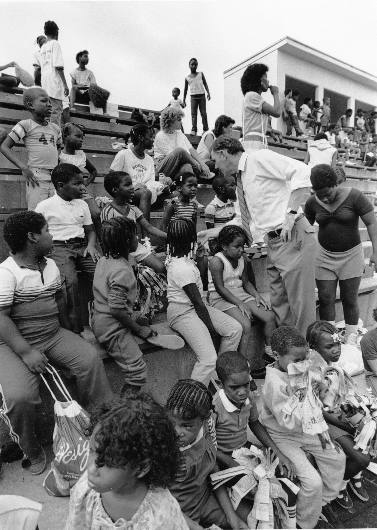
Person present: Yes